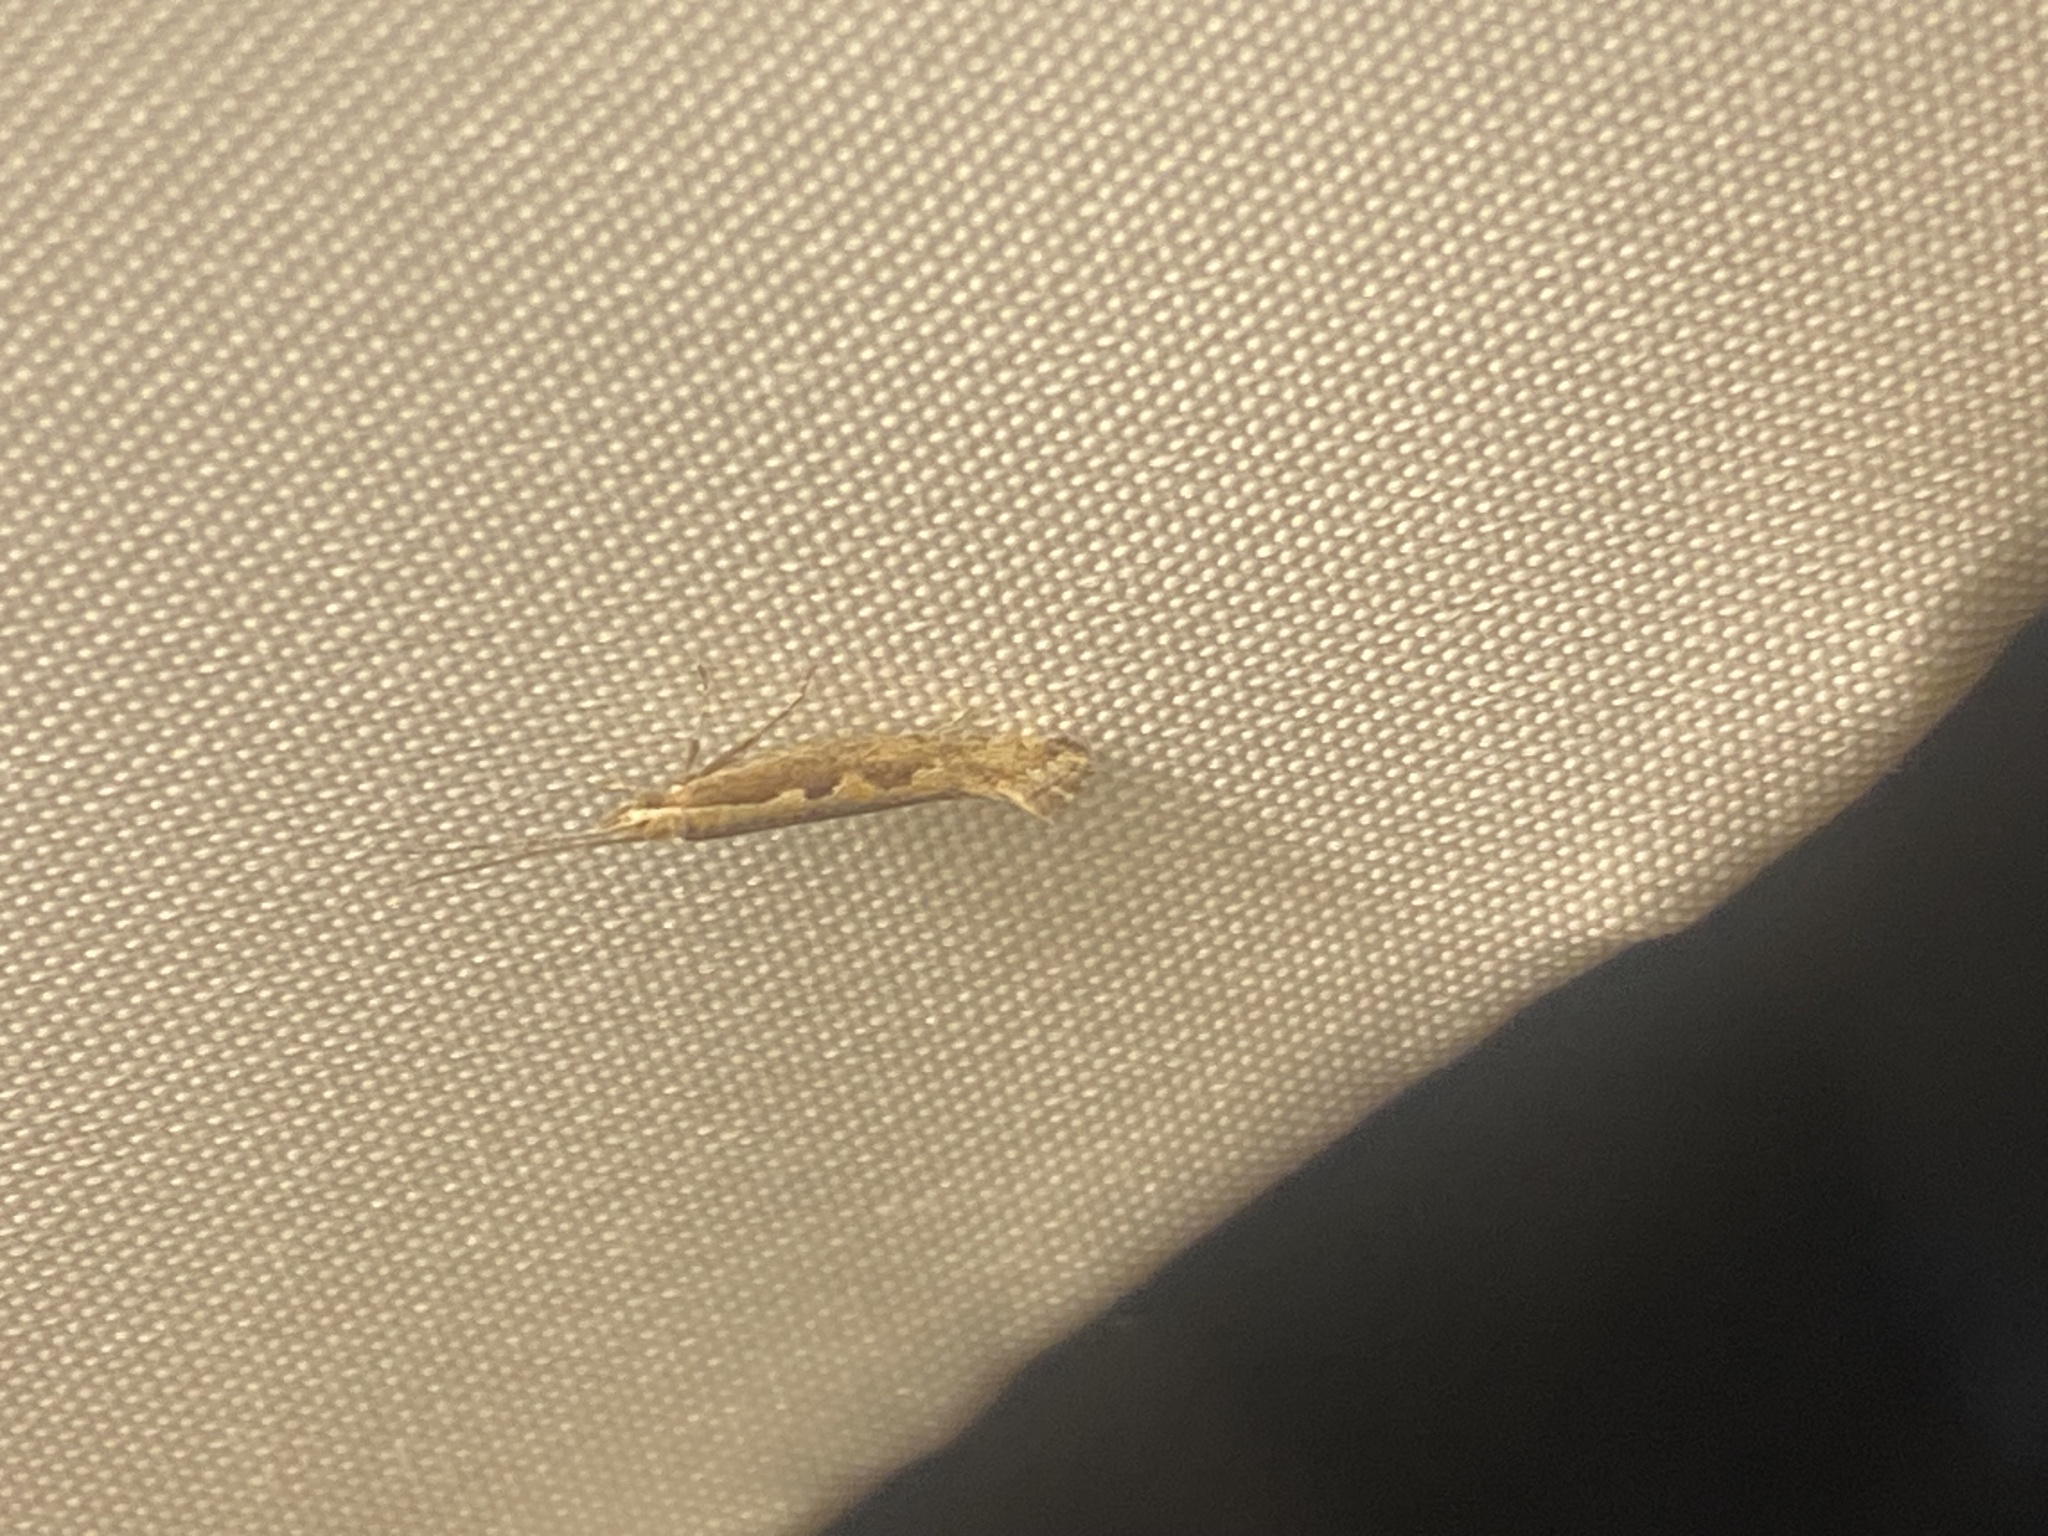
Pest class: diamondback_moth